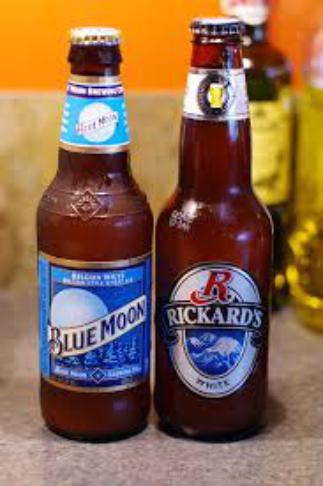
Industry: Food